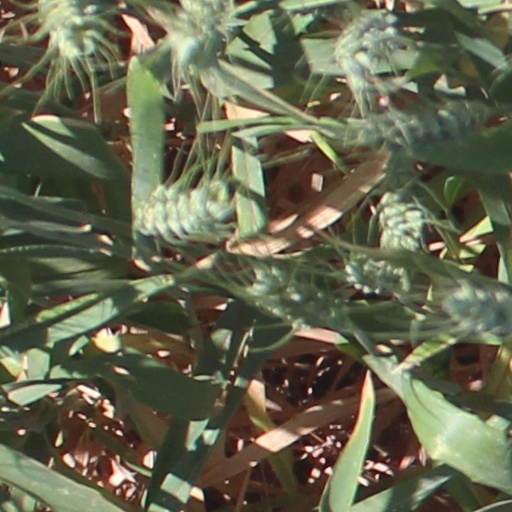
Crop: wheat